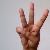
The image shows a hand gesture representing the letter 'W' in Indian Sign Language.